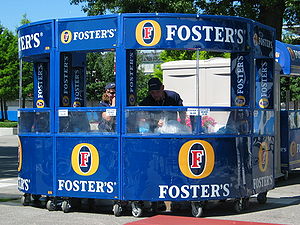
Foster's Lager
En salgsbod for Foster's øl
Foster's Lager er en internationalt distribueret australsk øl. Den brygges under licens i USA og Rusland. Heineken International ejer de europæiske rettigheder og sælger den i de fleste europæiske lande, herunder England, Grækenland, Frankrig, Belgien, Portugal, Polen, Finland, Tyskland, Spanien, Sverige, Ukraine og Irland. Øllet har en alkoholprocent på 4,9.